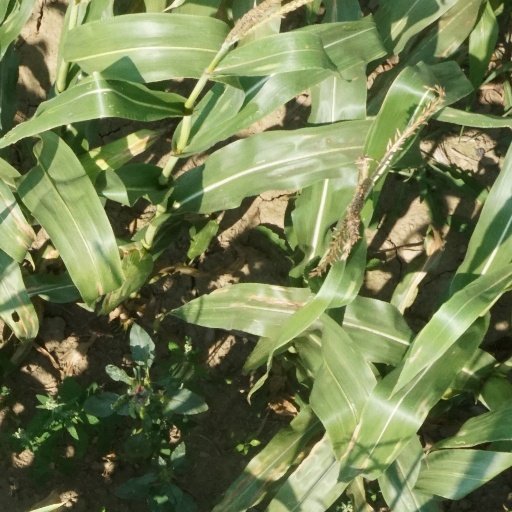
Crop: maize; corn